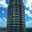
Label: skyscraper